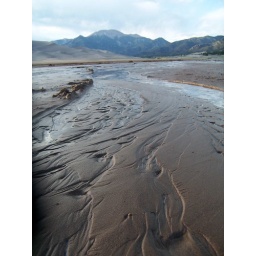
love the lines the water made in the sand